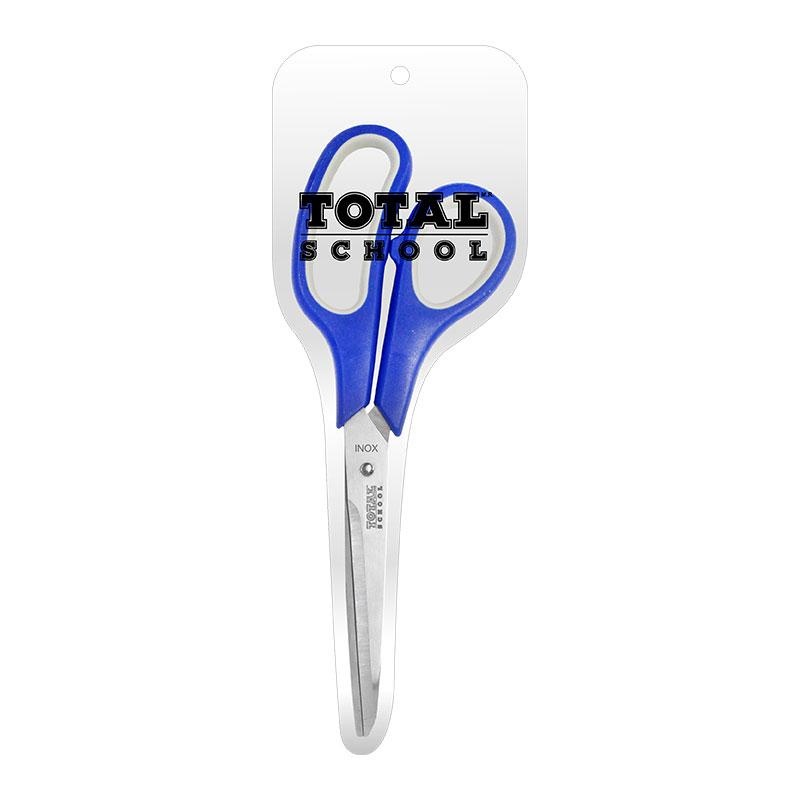
Tijera Oficina 8.5 Pulg Total School
Las Tijera s de Total School son ideales para cortar hojas, cuentan con una cuchilla de acero inoxidable y un diseño único que brinda comodidad y seguridad al usarla. Ideal para todo trabajo escolar, hogar y de oficina. Las tijeras al mejor precio son de Total School. Especificaciones: Contenido: 1 piezas Tamaño 8 pulgadas Mango de plástico resistente a impactos. Hojas de acero inoxidable. Punta profesional para un corte limpio. Cumple NOM 140-SCFI-2017 para tijeras. Tipo Blíster Usos Recomendados: Escolar y oficina Hogar
Brand: TOTAL SCHOOL - TIJERAS
Category: Arts & Entertainment > Hobbies & Creative Arts > Arts & Crafts > Art & Crafting Tools > Craft Cutting & Embossing Tools > Craft & Office Scissors > Paper Scissors